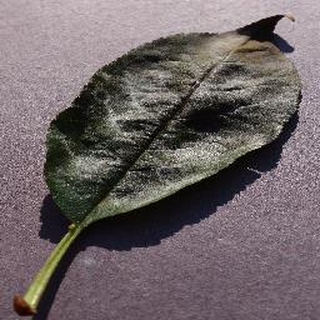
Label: cherry_powdery_mildew